Roy Halliday

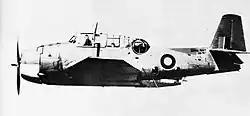
Fleet Air Arm Avenger

After three months period on anti-submarine patrols in the north Atlantic, Halliday was posted to a shore station, RNAS Hatston in Orkney, guarding against sorties by German warships. In late 1943, Halliday's squadron was embarked on ; they sailed for the Far East, arriving at Ceylon (now Sri Lanka) in January 1944. There were air raids on Japanese installations and in support of 14th Army operations.